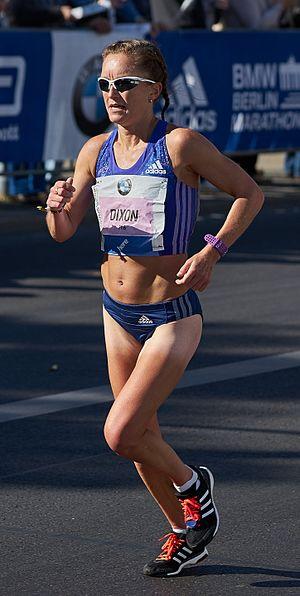
Alyson Dixon, née le 24 septembre 1978 à Sunderland, est une athlète britannique, spécialiste des courses de fond et du marathon.